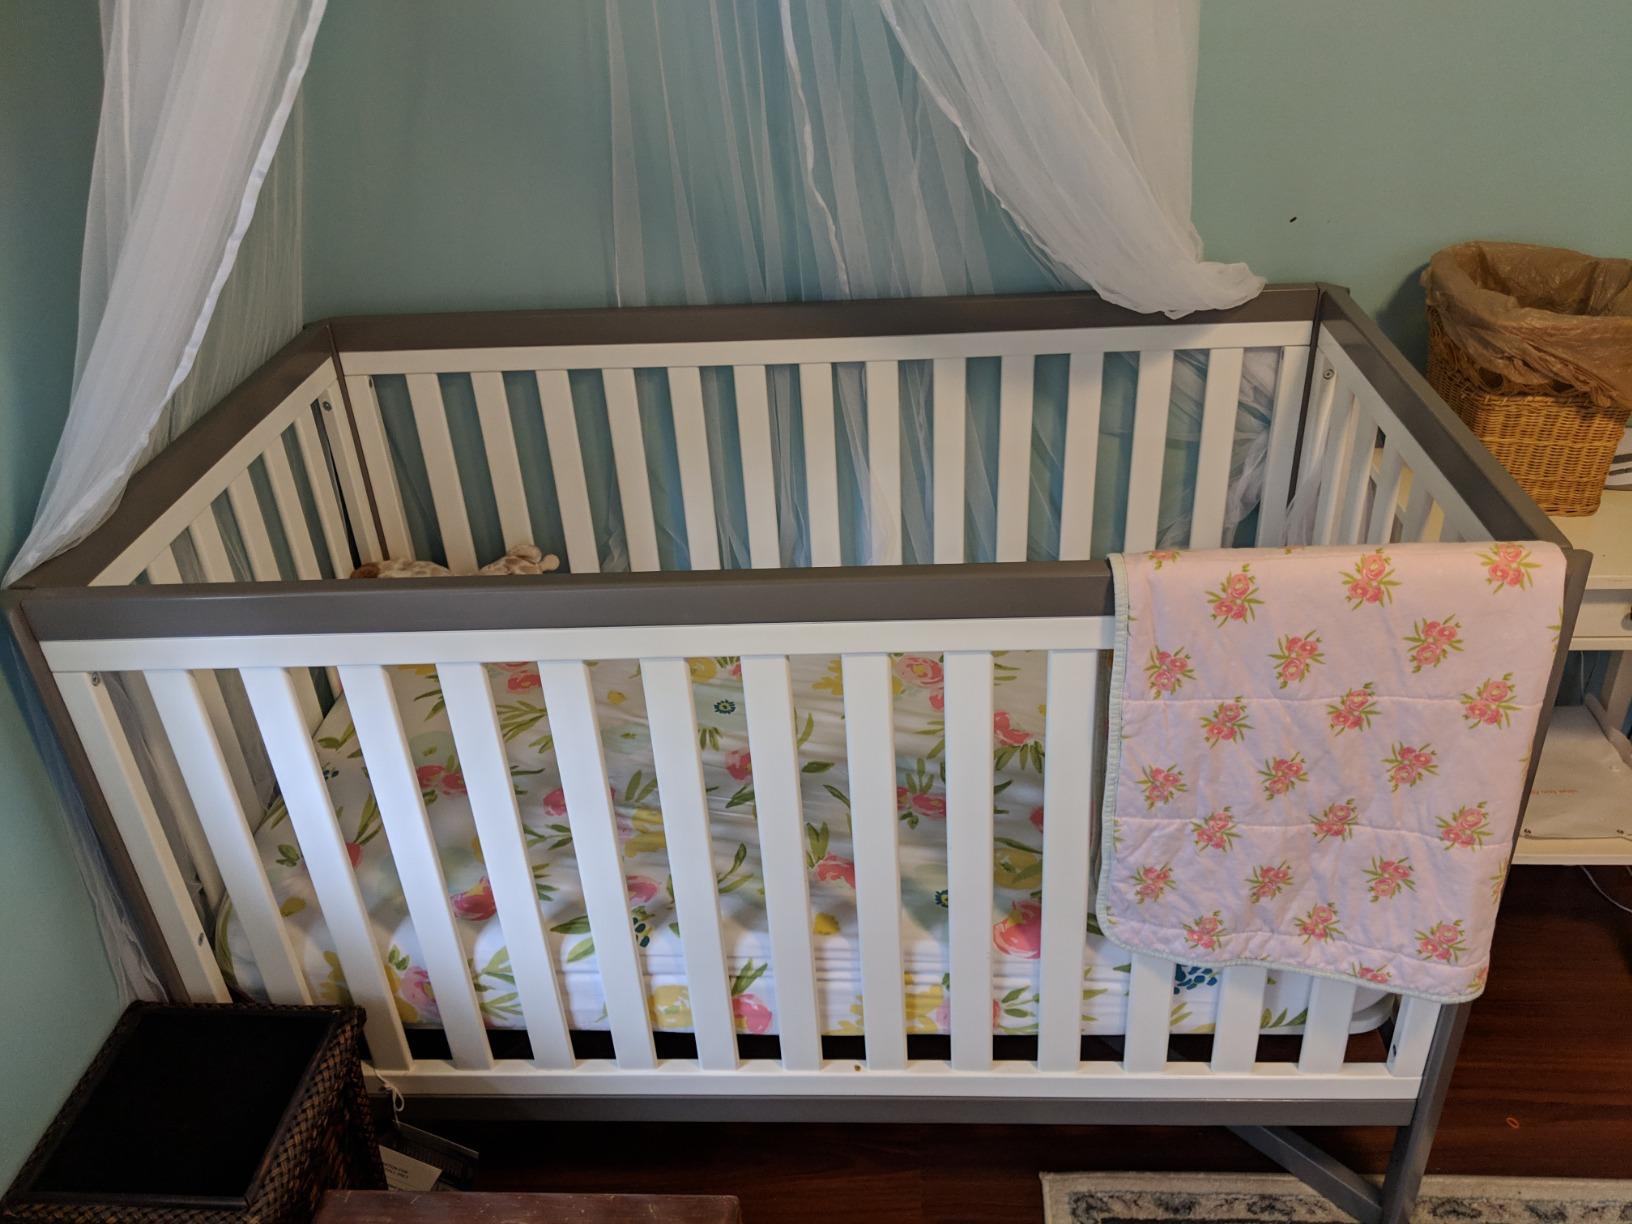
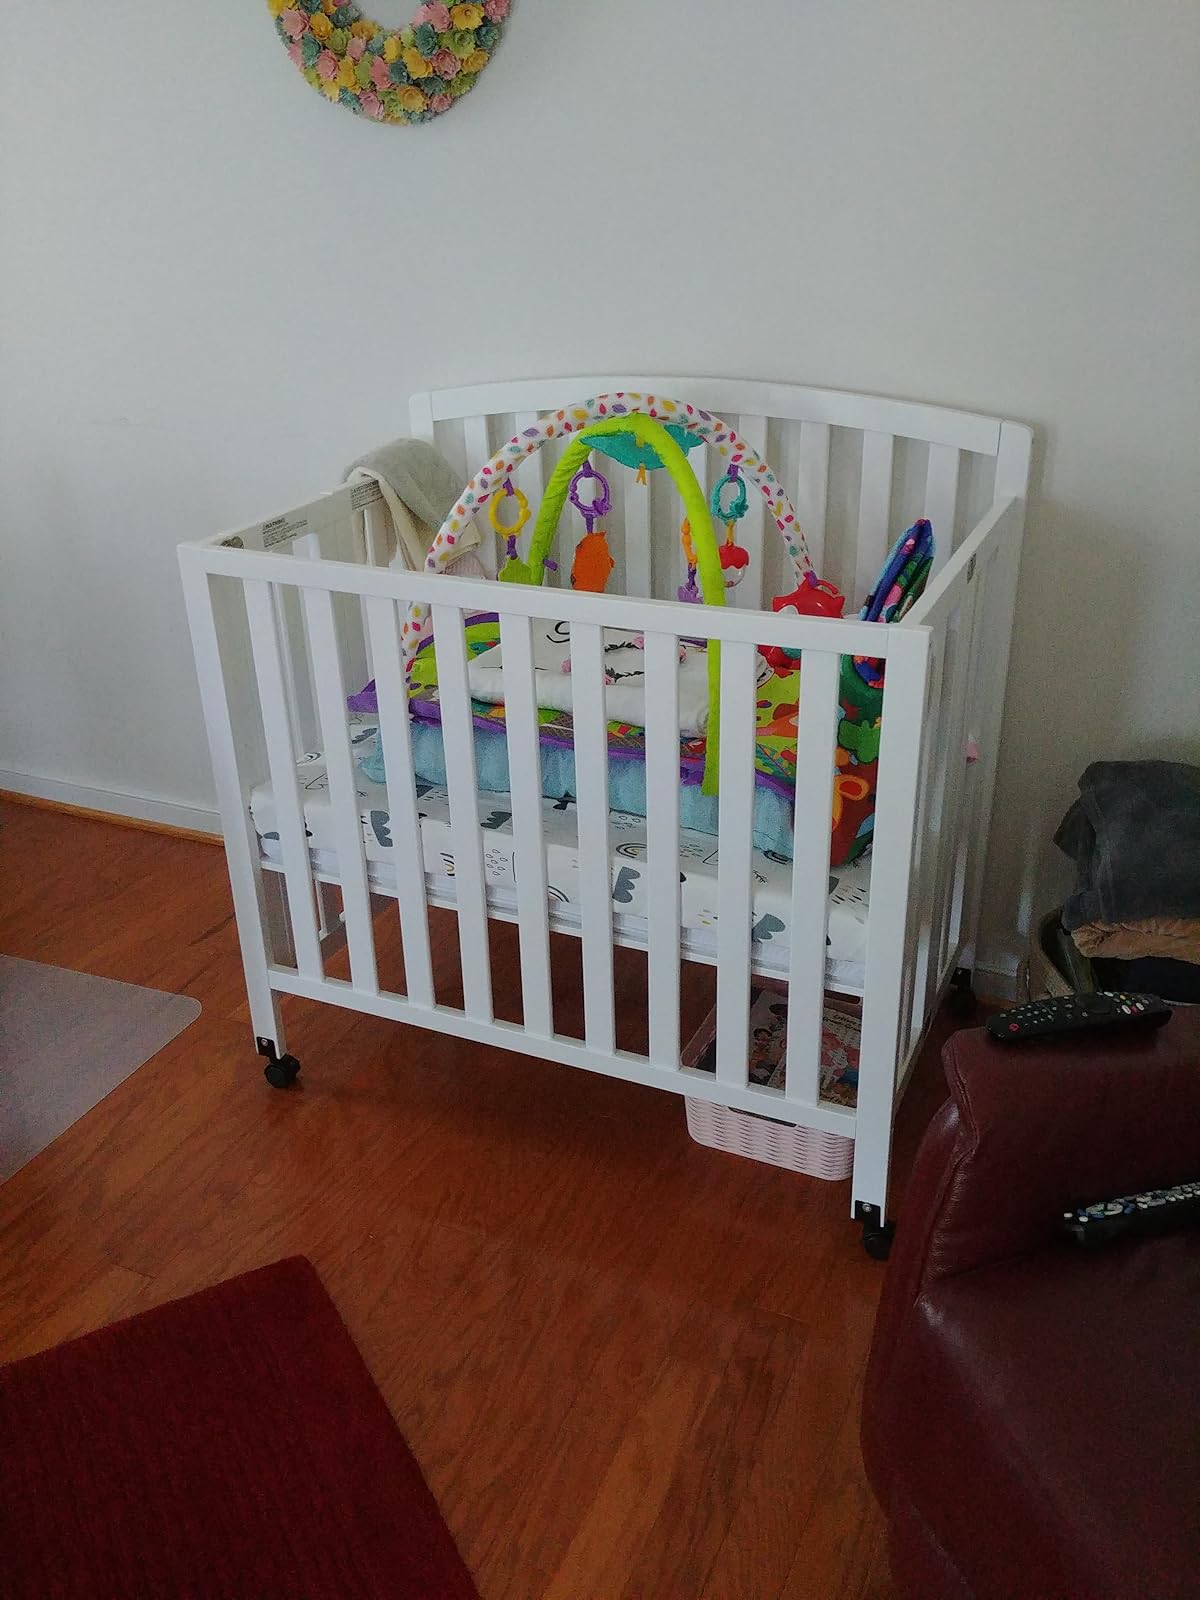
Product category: products_crib
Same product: no